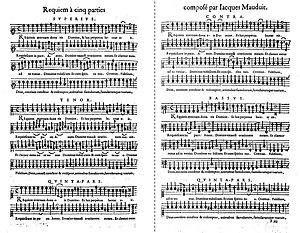
Début du Requiem à 5 voix de Jacques Mauduit, dans l'Harmonie universelle de Marin Mersenne (Paris, 1636).
Jacques Mauduit, né à Paris le 16 septembre 1557 et mort dans la même ville le 21 août 1627, est un compositeur, luthiste et humaniste français. C'est l'un des compositeurs français les plus innovants de la fin du XVIᵉ siècle combinant les voix et les instruments de manière inédite et important d'Italie le style polychoral vénitien. Compositeur parmi les plus estimés de son époque, il est notamment l'auteur d'un Requiem pour les funérailles de Pierre de Ronsard.